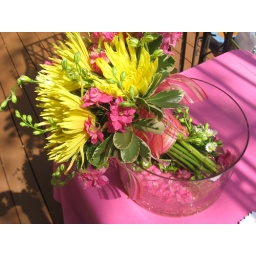
Florals by Rhonda pink and yellow bride's bouquet design